The Three Musketeers (South Korean TV series)

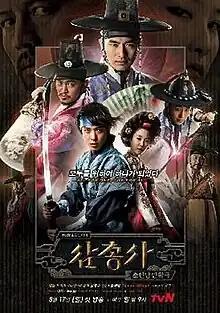
Promotional poster

The Three Musketeers is a 2014 South Korean television series starring Jung Yong-hwa, Lee Jin-wook, Yang Dong-geun, Jung Hae-in, and Seo Hyun-jin. Loosely based on Alexandre Dumas's 1844 novel "The Three Musketeers", the series follows three Joseon-era adventurers who serve Crown Prince Sohyeon as his warrior guards. It aired on cable channel tvN from August 17 to November 2, 2014 on Sundays at 21:00 for 12 episodes.